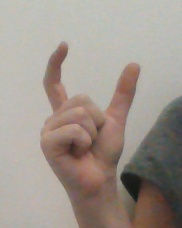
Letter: nun